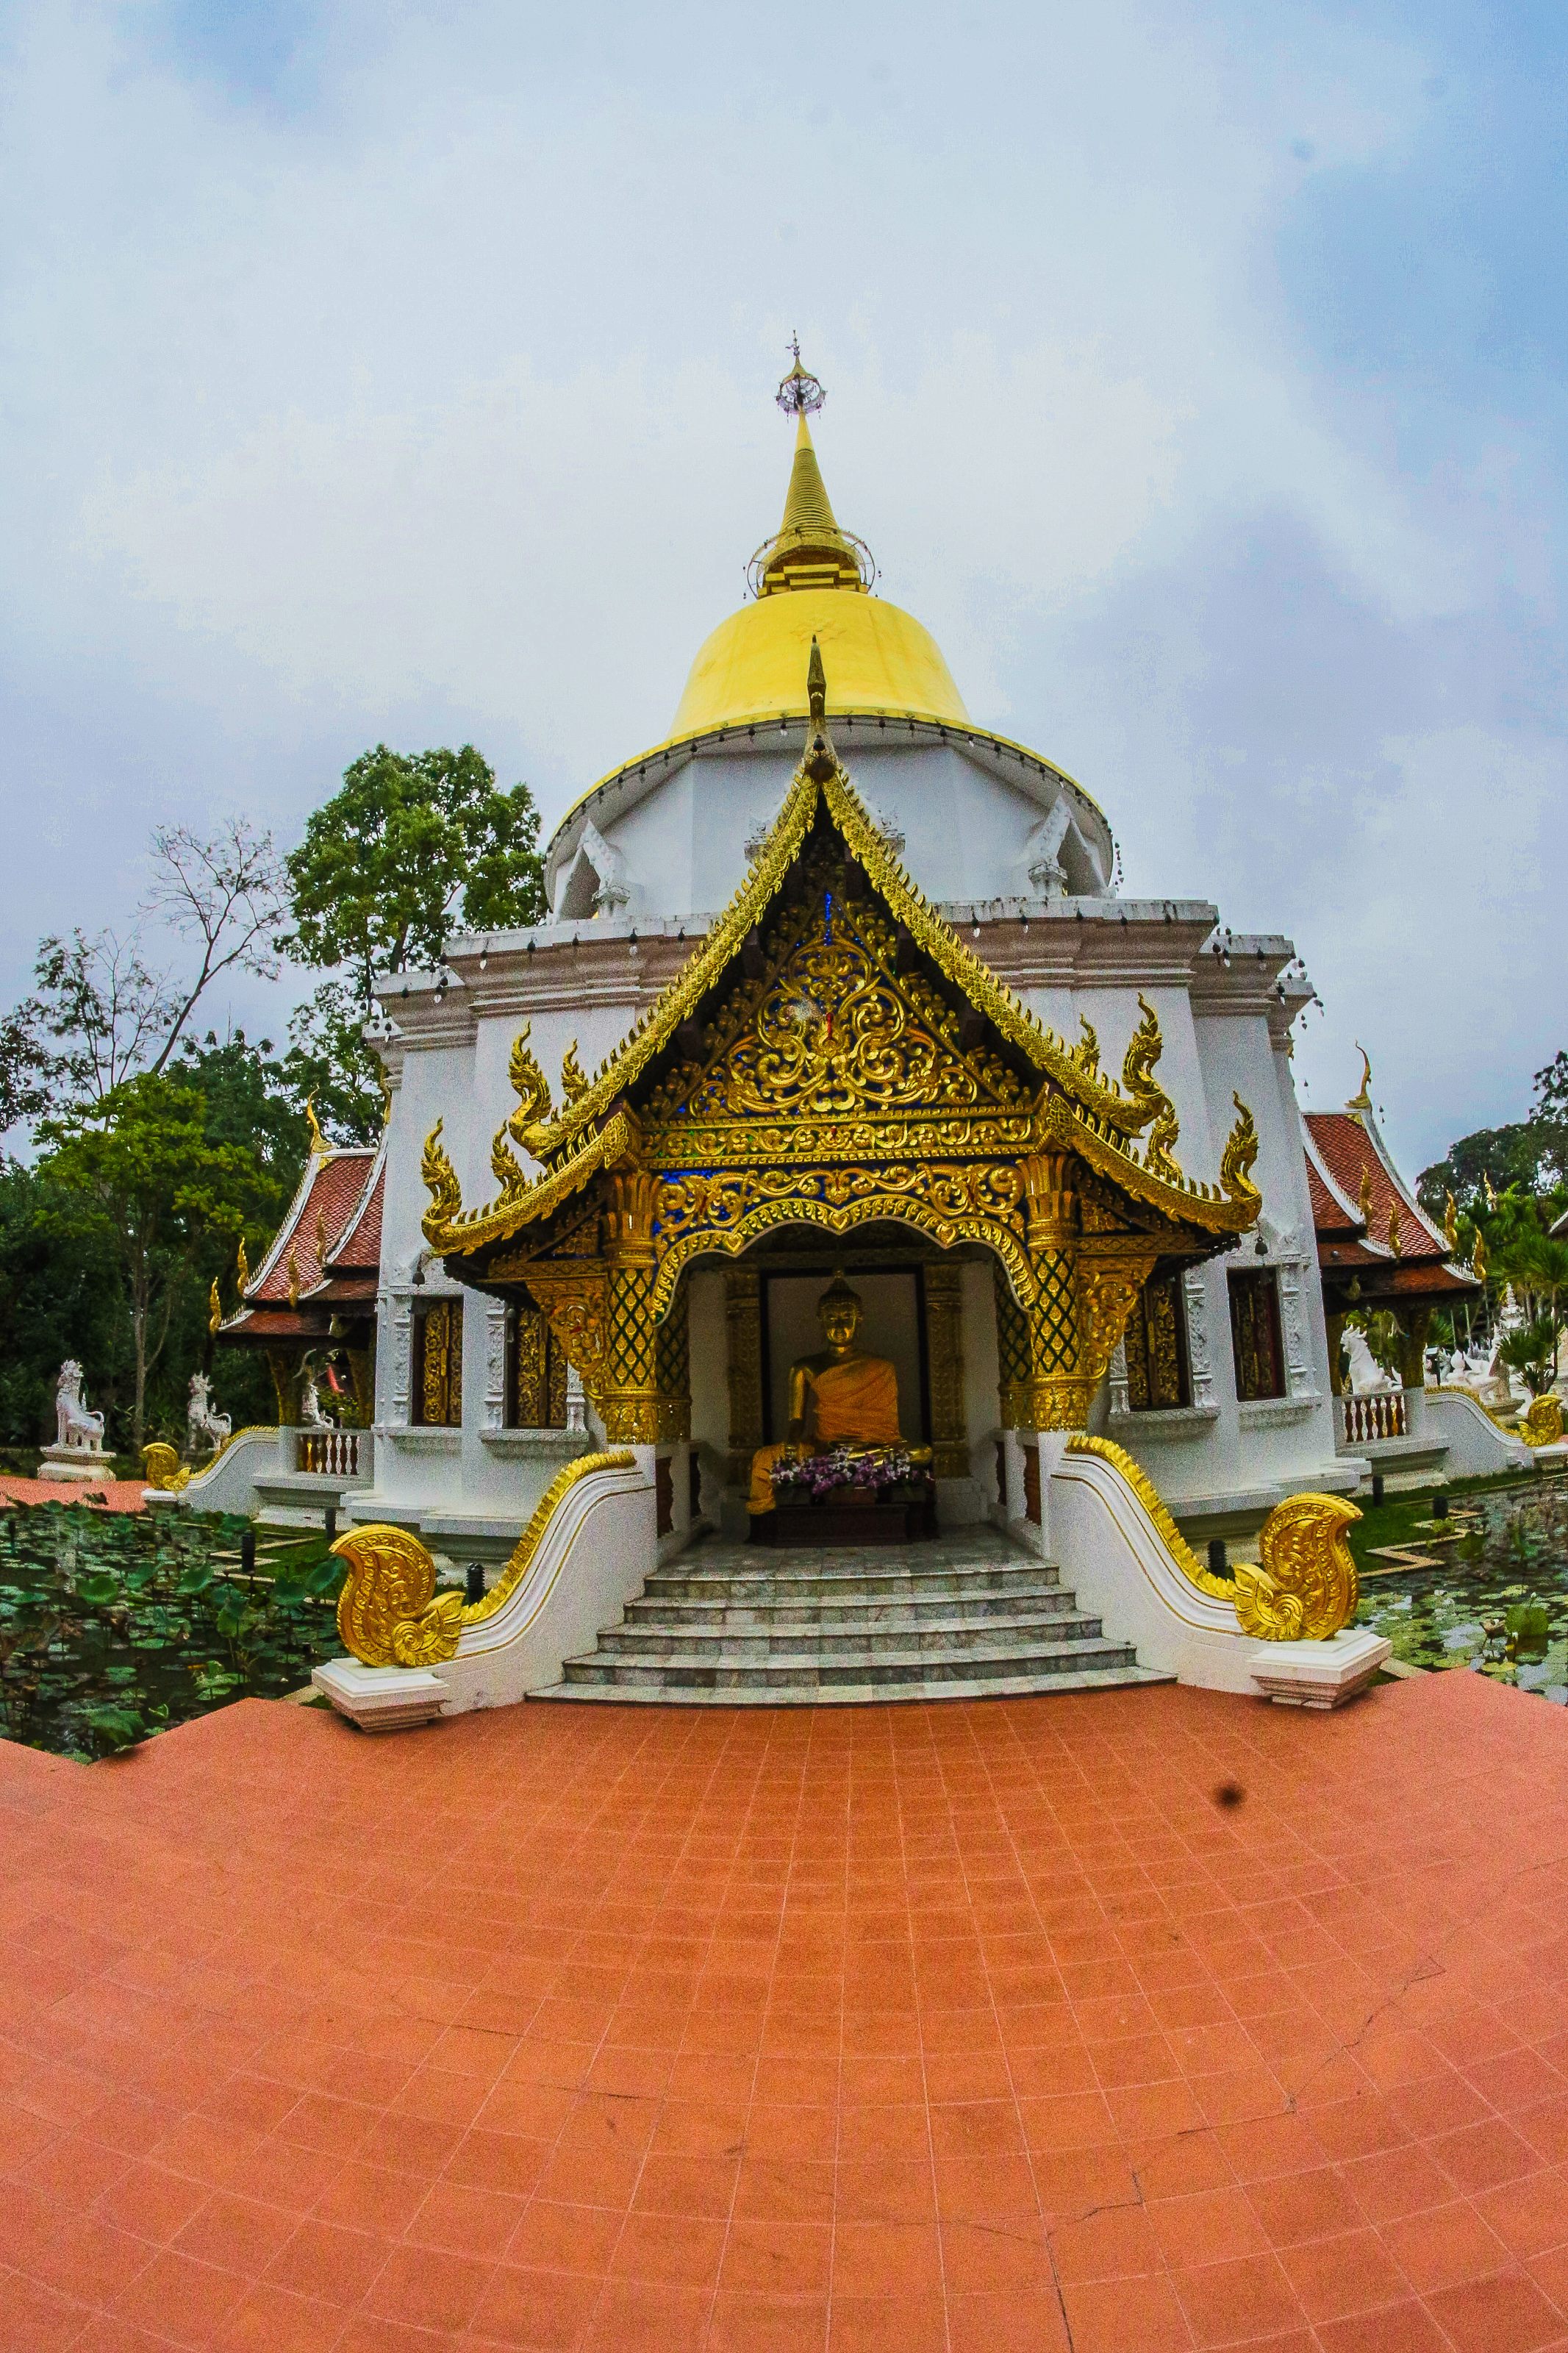
thailand, temple, buddhism, culture, travel, architecture, religion, asia, chiangmai, landmark, ancient, wat, traditional, thai, art, asian, tourism, buddha, buddhist, building, religious, beautiful, gold, statue, history, pagoda, background, chiang mai, sculpture, place of worship, shrine, sky, historic site